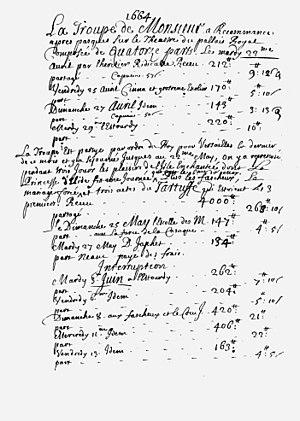
Page du registre de La Grange dans laquelle est consignée la création à Versailles du premier Tartuffe.
Le Tartuffe ou l'Imposteur est une comédie de Molière en cinq actes et en vers créée le 5 février 1669 sur la scène du Théâtre du Palais-Royal.